Jean Favard

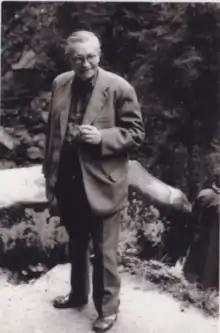
Oberwolfach 1963

Favard was born in Peyrat-la-Nonière. During World War II he was a prisoner of war in Germany.